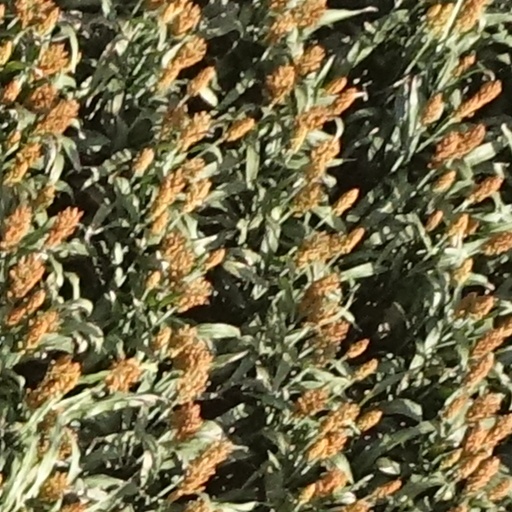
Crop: sorghum